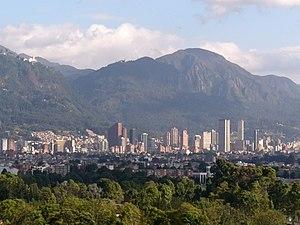
Les cerros Orientales forment un ensemble montagneux à l'est de Bogota. Ils constituent la frontière naturelle orientale de la capitale colombienne. Ils suivent une direction globalement sud-nord.
La Colombie, en forme longue la république de Colombie est une république constitutionnelle unitaire comprenant 32 départements. Le pays est situé dans le Nord-Ouest de l'Amérique du Sud ; il est bordé à l'ouest par l'océan Pacifique, au nord-ouest par le Panama, au nord par la mer des Caraïbes, au nord-est par le Venezuela, au sud-est par le Brésil, au sud par le Pérou et au sud-ouest par l'Équateur. La Colombie est le 26ᵉ plus grand pays par sa superficie et le 4ᵉ en Amérique du Sud. Avec plus de 49 millions d'habitants, la Colombie est le 28ᵉ pays le plus peuplé du monde et le 2ᵉ de tous les pays de langue espagnole après le Mexique. La Colombie est une moyenne puissance, la 4ᵉ plus grande économie d'Amérique latine, et la 3ᵉ en Amérique du Sud. La production de café, de fleurs, d'émeraudes, de charbon et de pétrole forme le principal secteur de l'économie colombienne.
Le cerro de Monserrate, situé dans la cordillère Orientale, est l'un des cerros orientales de Bogota, la capitale de la Colombie, recevant le plus grand nombre de visiteurs.